Woodstock, Queensland

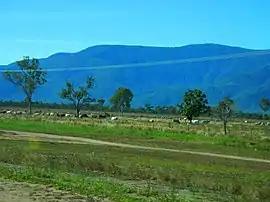
Woodstock landscape, 2013

Woodstock is a rural town and locality in the City of Townsville, Queensland, Australia. In the , the locality of Woodstock had a population of 270 people.